Minigene

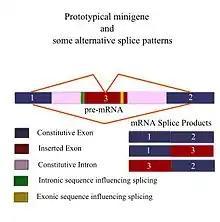
pre-mRNA splice patterns showing constitutive exons and introns and the inserted fragment. Orange lines show alternative splicing outcomes as dictated by the exonic sequences and intronic sequences (yellow and green bands) that influence splicing. These sequences may be splicing enhancers or silencers, polypyrimidine tract binding protein sites or other elements.

Minigenes were first described as the somatic assembly of DNA segments and consisted of DNA regions known to encode the protein and the flanking regions required to express the protein. The term was first used in a paper in 1977 to describe the cloning of two minigenes that were designed to express a peptide.